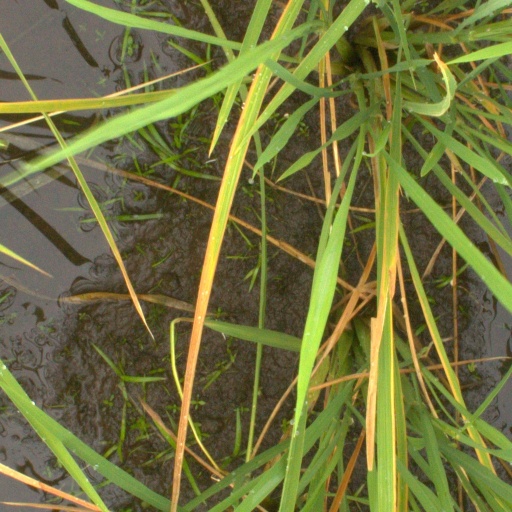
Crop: rice